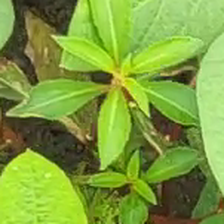
Weed species: Moti_dudhi(Euphorbia_geneculata_L)